2/17th Battalion (Australia)

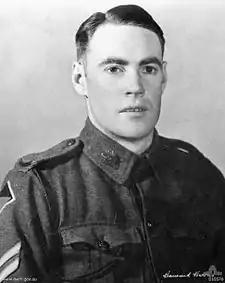
A portrait photo of a corporal in service dress uniform

Following their relief from Tobruk by units of the British 70th Division, the 2/17th Battalion was evacuated by the sea to Alexandria, and then moved to Palestine, arriving there in mid-October, establishing a camp at Julis. Shortly afterwards, a company was detached from the battalion to undertake guard duties in Broumane, in Syria, and in January 1942 the rest of the battalion followed. There, they were tasked with undertaking garrison duties as part of the occupation force that had been established there after the Syria–Lebanon campaign, to defend against a possible German attack on the Allied flank through the Caucasus. Relieving the 2/12th Battalion, the battalion established itself around Afrine, north of Aleppo; in March, after the 2nd New Zealand Division arrived, the battalion moved to Latakia.